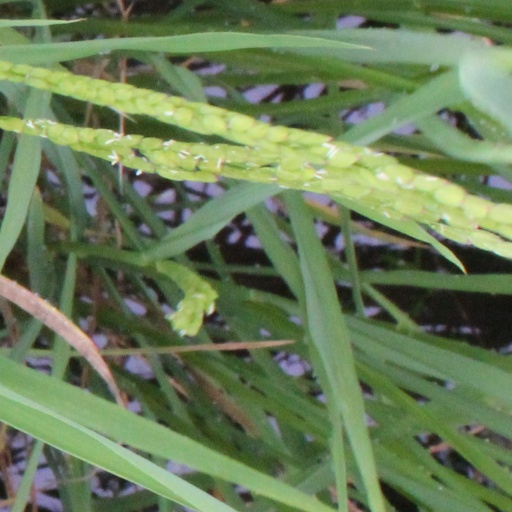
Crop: rice